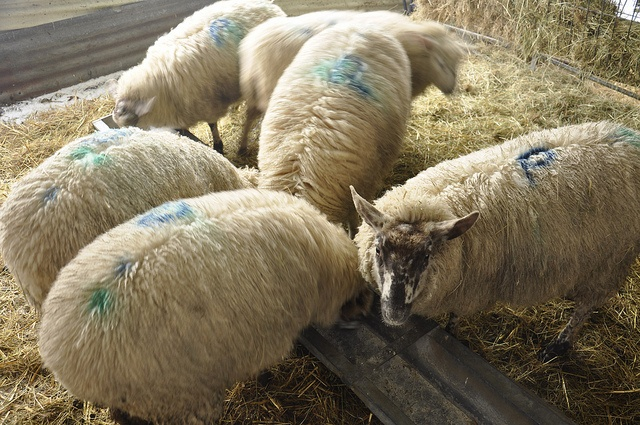
Sheep are marked with blue ink as they stand by a feeder.
Six wooly sheep painted with small blue letters.
The sheep are eating hay in from a trough.
six sheep with paint on their backs drinking water
A group of sheep with numbers painted on them in some hay.